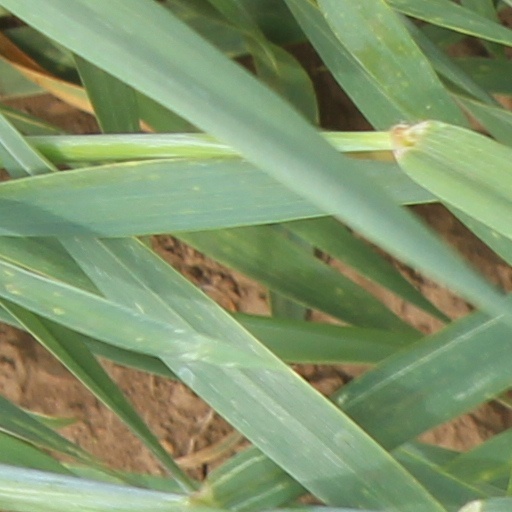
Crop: wheat